Kamihobara Station

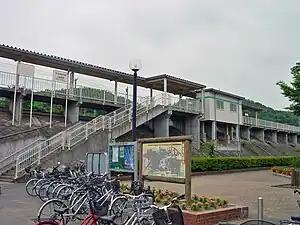
Kamihobara Station, July 2003

is a railway station on the AbukumaExpress in the city of Date, Fukushima Japan.